Sack of Rome (390 BC)

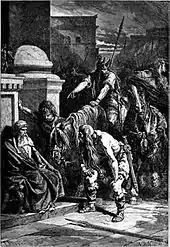
"The Gauls in Rome", Alphonse de Neuville, 1883. This illustration shows Gauls surrounding an elderly Roman who has pronounced the devotio and is awaiting death.

According to Livy , after the disaster of the Allia ("dies Alliensis"), realizing that the situation had become desperate, the Romans abandoned any idea of defending Rome. One of the first measures taken by the Roman authorities was to secure the sacred objects of the city, under the guard of the Vestal Virgins and the Flamenes. They were sent to Caere (modern Cerveteri), an allied Etruscan city, under the command of the plebeian Lucius Albinius accompanied by part of the Roman population.